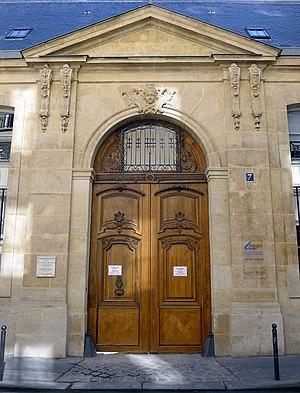
Rue du Regard (n°7
L'hôtel de Beaune est un hôtel particulier situé à Paris en France.
La rue du Regard est une voie située dans le quartier Notre-Dame-des-Champs dans le 6ᵉ arrondissement de Paris.
Cet article recense les monuments historiques du 6ᵉ arrondissement de Paris, en France.
François-René, vicomte de Chateaubriand, né à Saint-Malo le 4 septembre 1768 et mort à Paris le 4 juillet 1848, est un écrivain, mémorialiste et homme politique français. Il est considéré comme l'un des précurseurs du romantisme français et l'un des plus grands noms de la littérature française.